Pronunciation of Ancient Greek in teaching

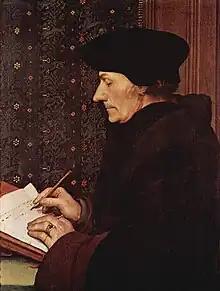
Erasmus

The study of Greek in the West expanded considerably during the Renaissance, in particular after the fall of Constantinople in 1453, when many Byzantine Greek scholars came to Western Europe. Greek texts were then universally pronounced with the medieval pronunciation that still survives intact.